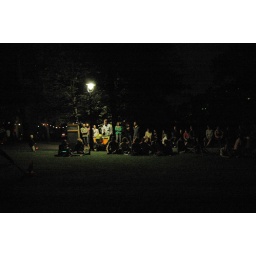
Icarus try-out tijdens Kleuren van de Nacht in Sonsbeek door Circus Poehaa